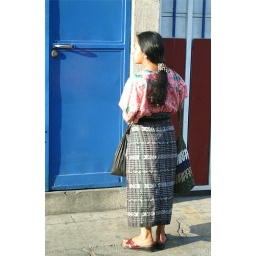
Mayan woman in traditional attire on a street in Guatemala City.